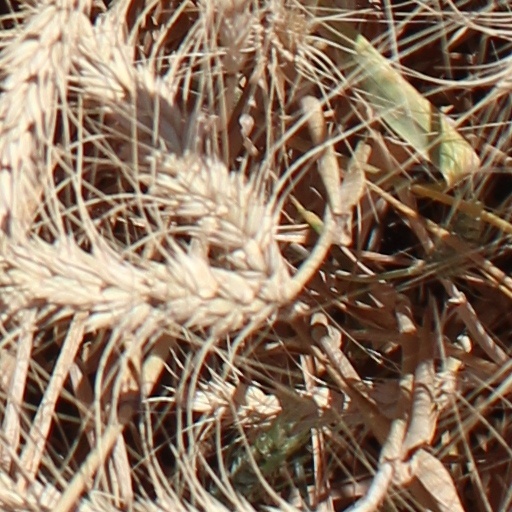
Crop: wheat